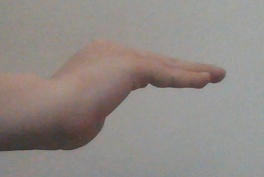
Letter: haa